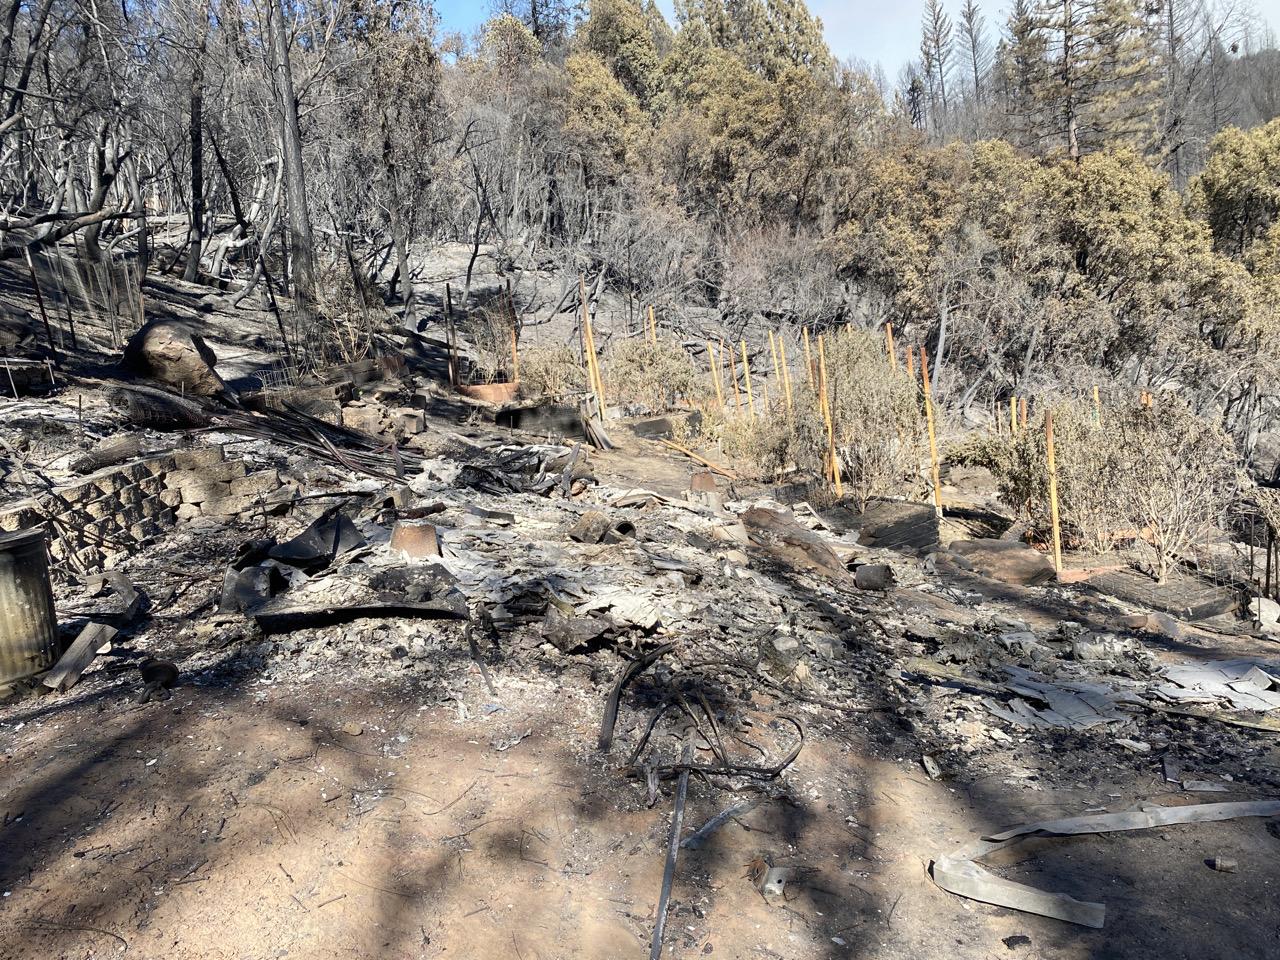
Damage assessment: destroyed